Michael Frayn

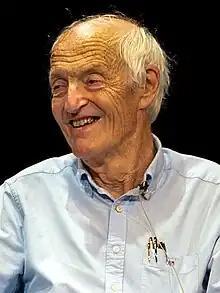
Frayn at the 2023 Chiswick Book Festival

Michael Frayn, FRSL (born 8 September 1933) is an English playwright and novelist. He is best known as the author of the farce "Noises Off" and the dramas "Copenhagen" and "Democracy".